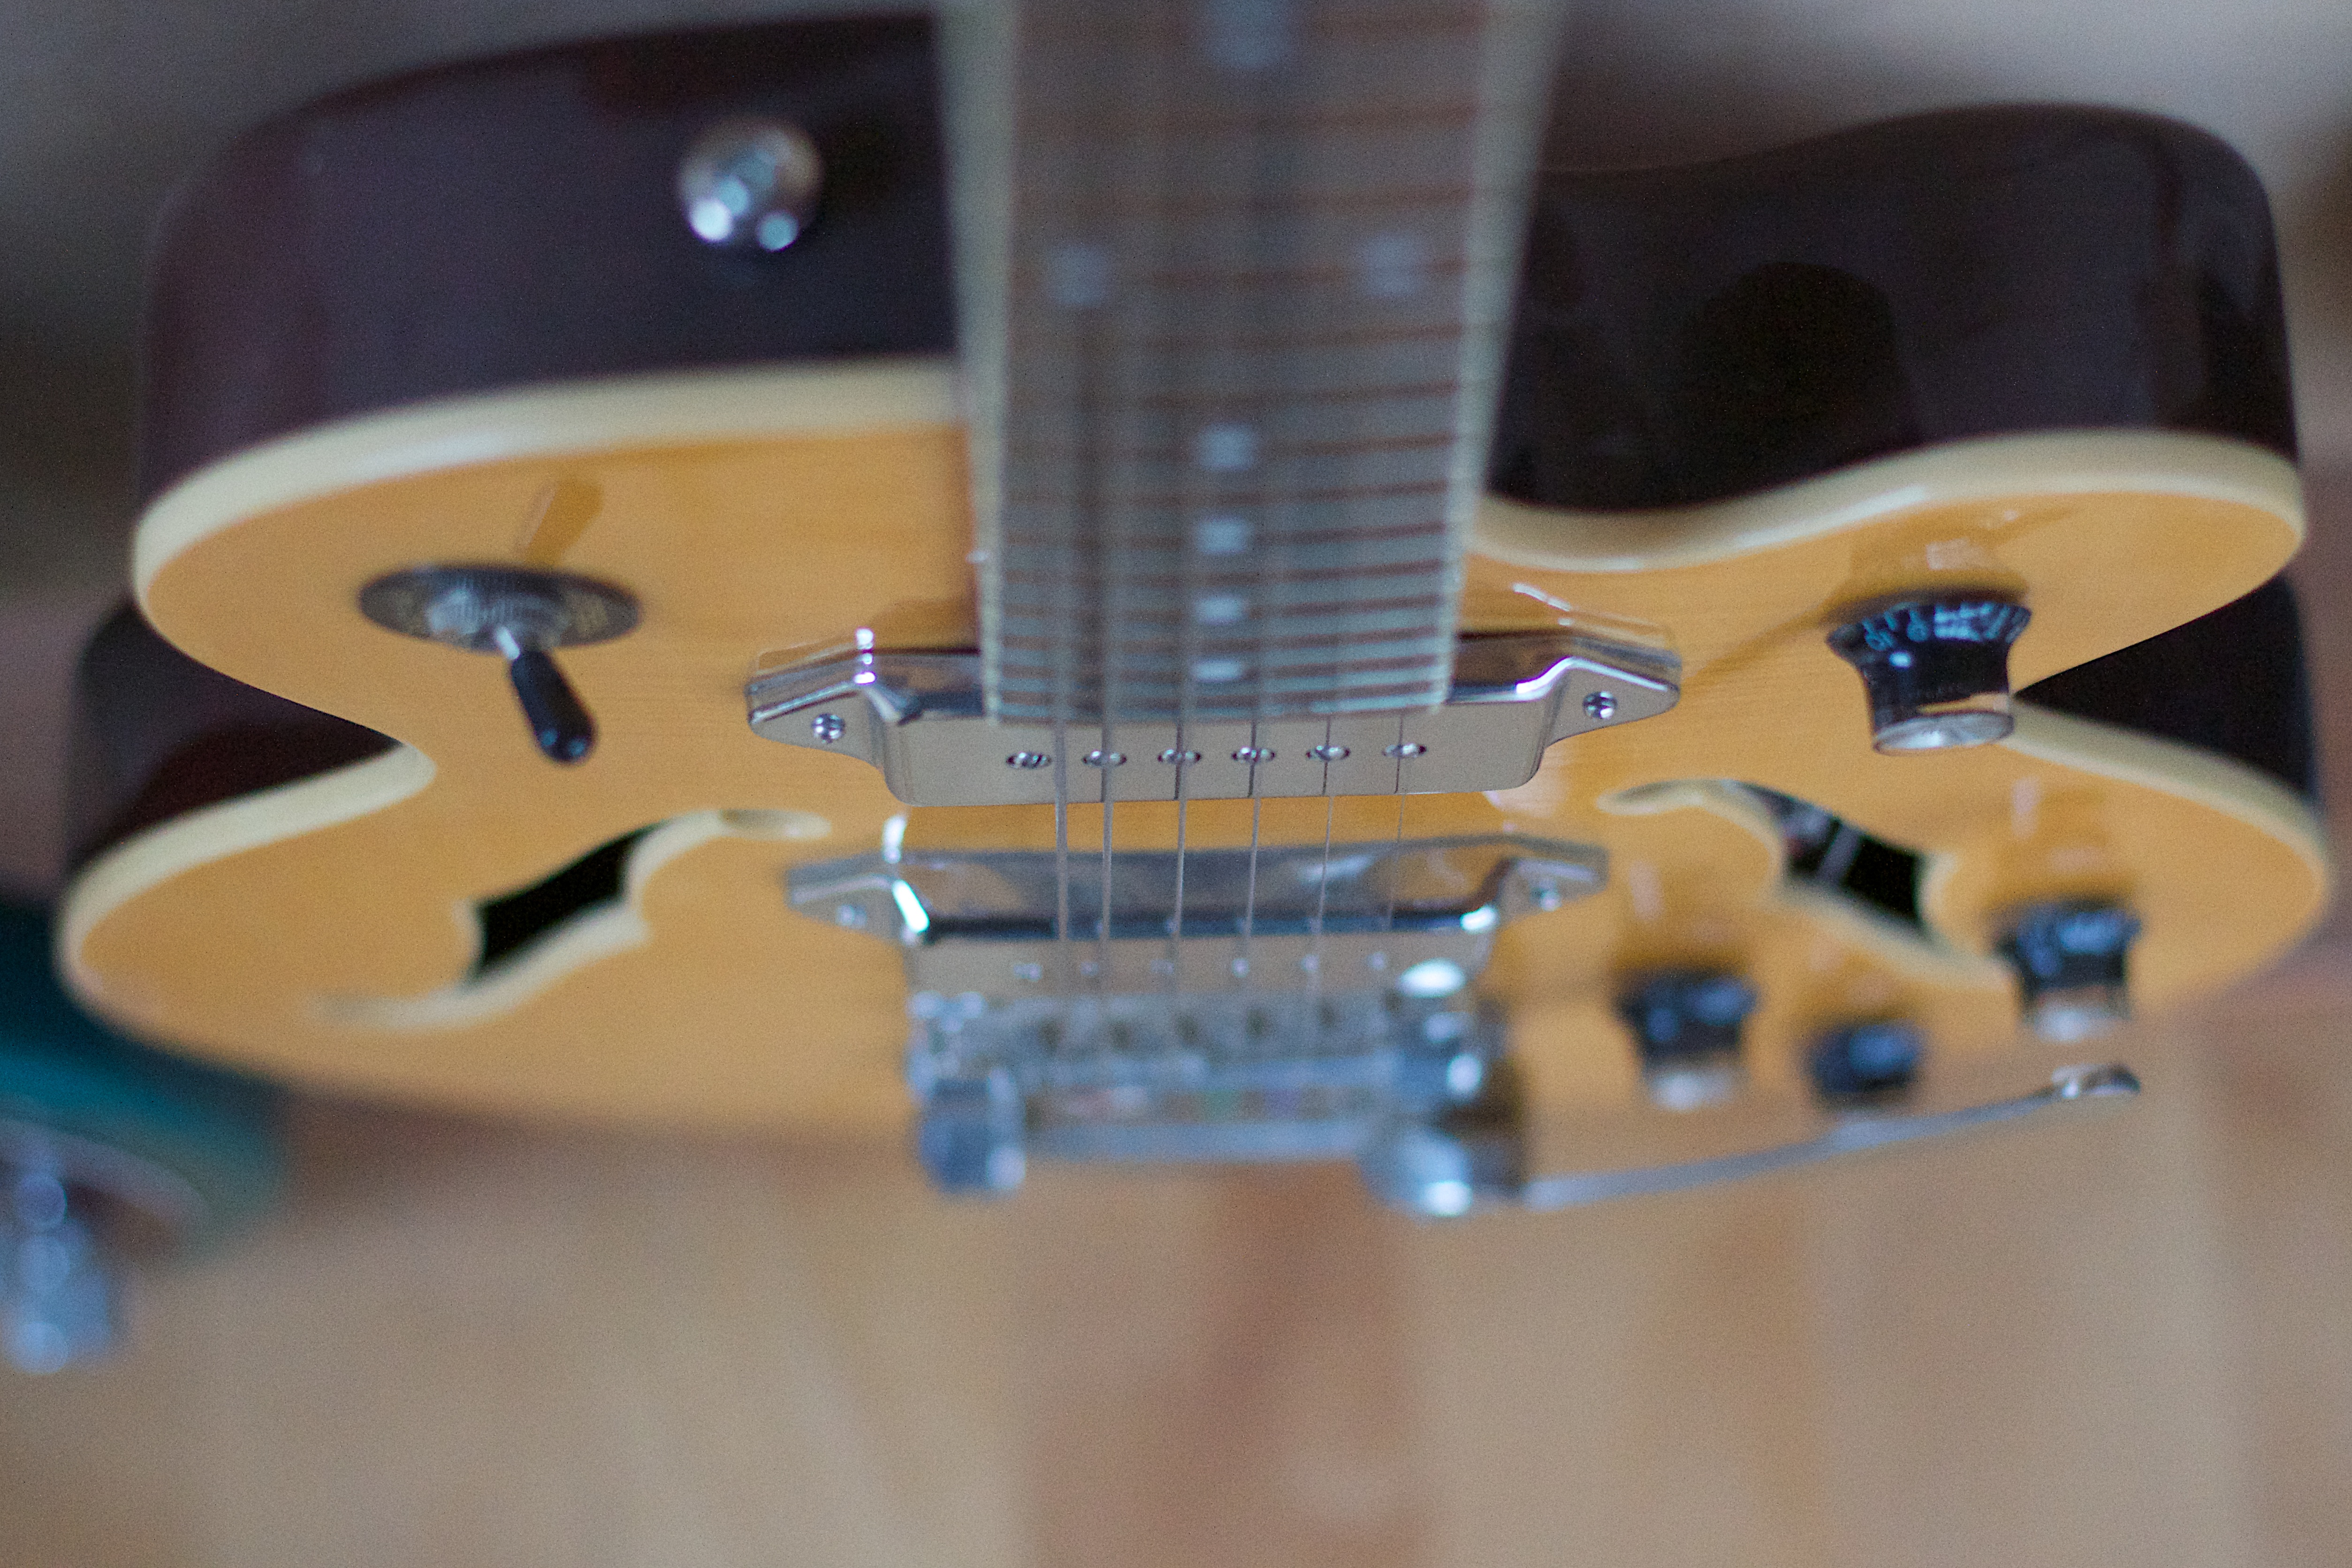
guitar, slide guitar, electric guitar, bass guitar, musical instrument, plucked string instruments, string instrument, acoustic guitar